Gōdo-juku

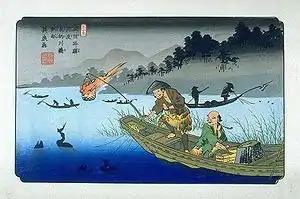
Hiroshige's print of Gōdo-juku, part of the "Sixty-nine Stations of the Kiso Kaidō" series

was the fifty-fourth of the sixty-nine stations of the Nakasendō connecting Edo with Kyoto in Edo period Japan. It is located in former Mino Province in what is now part of the city of Gifu, Gifu Prefecture, Japan.